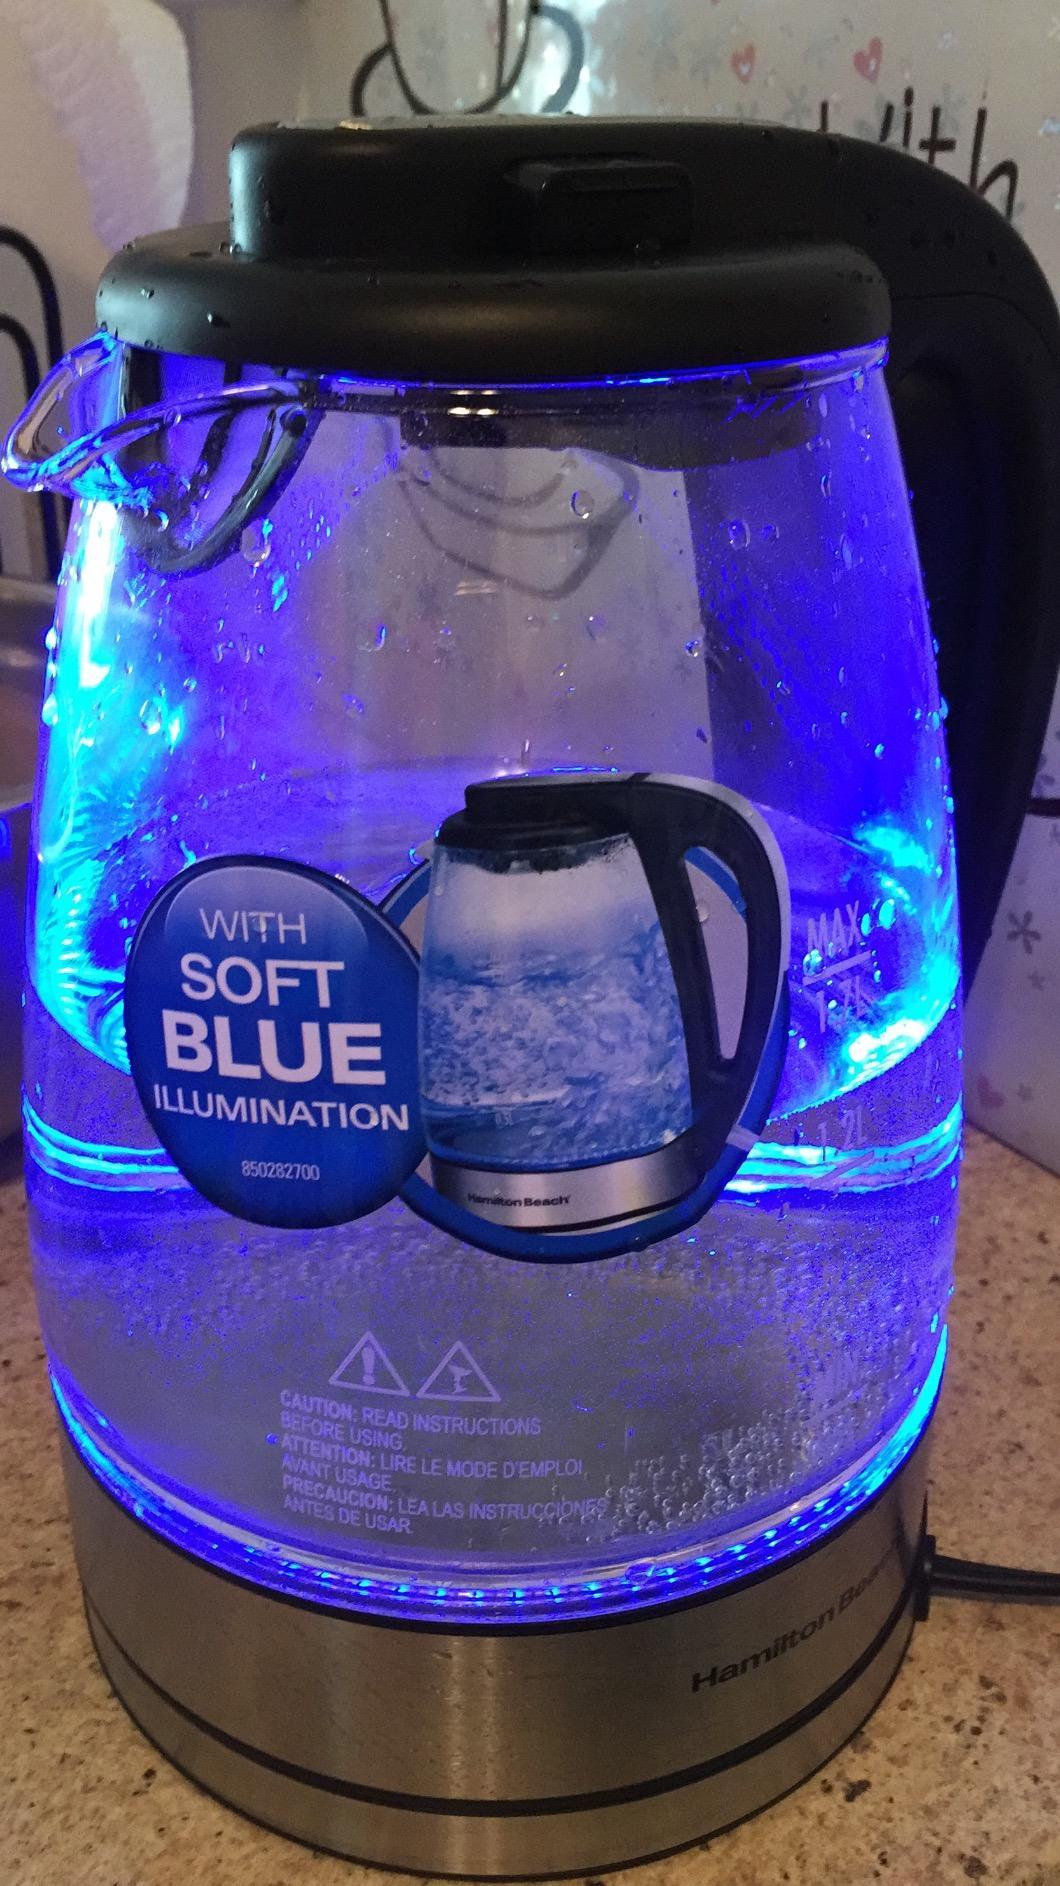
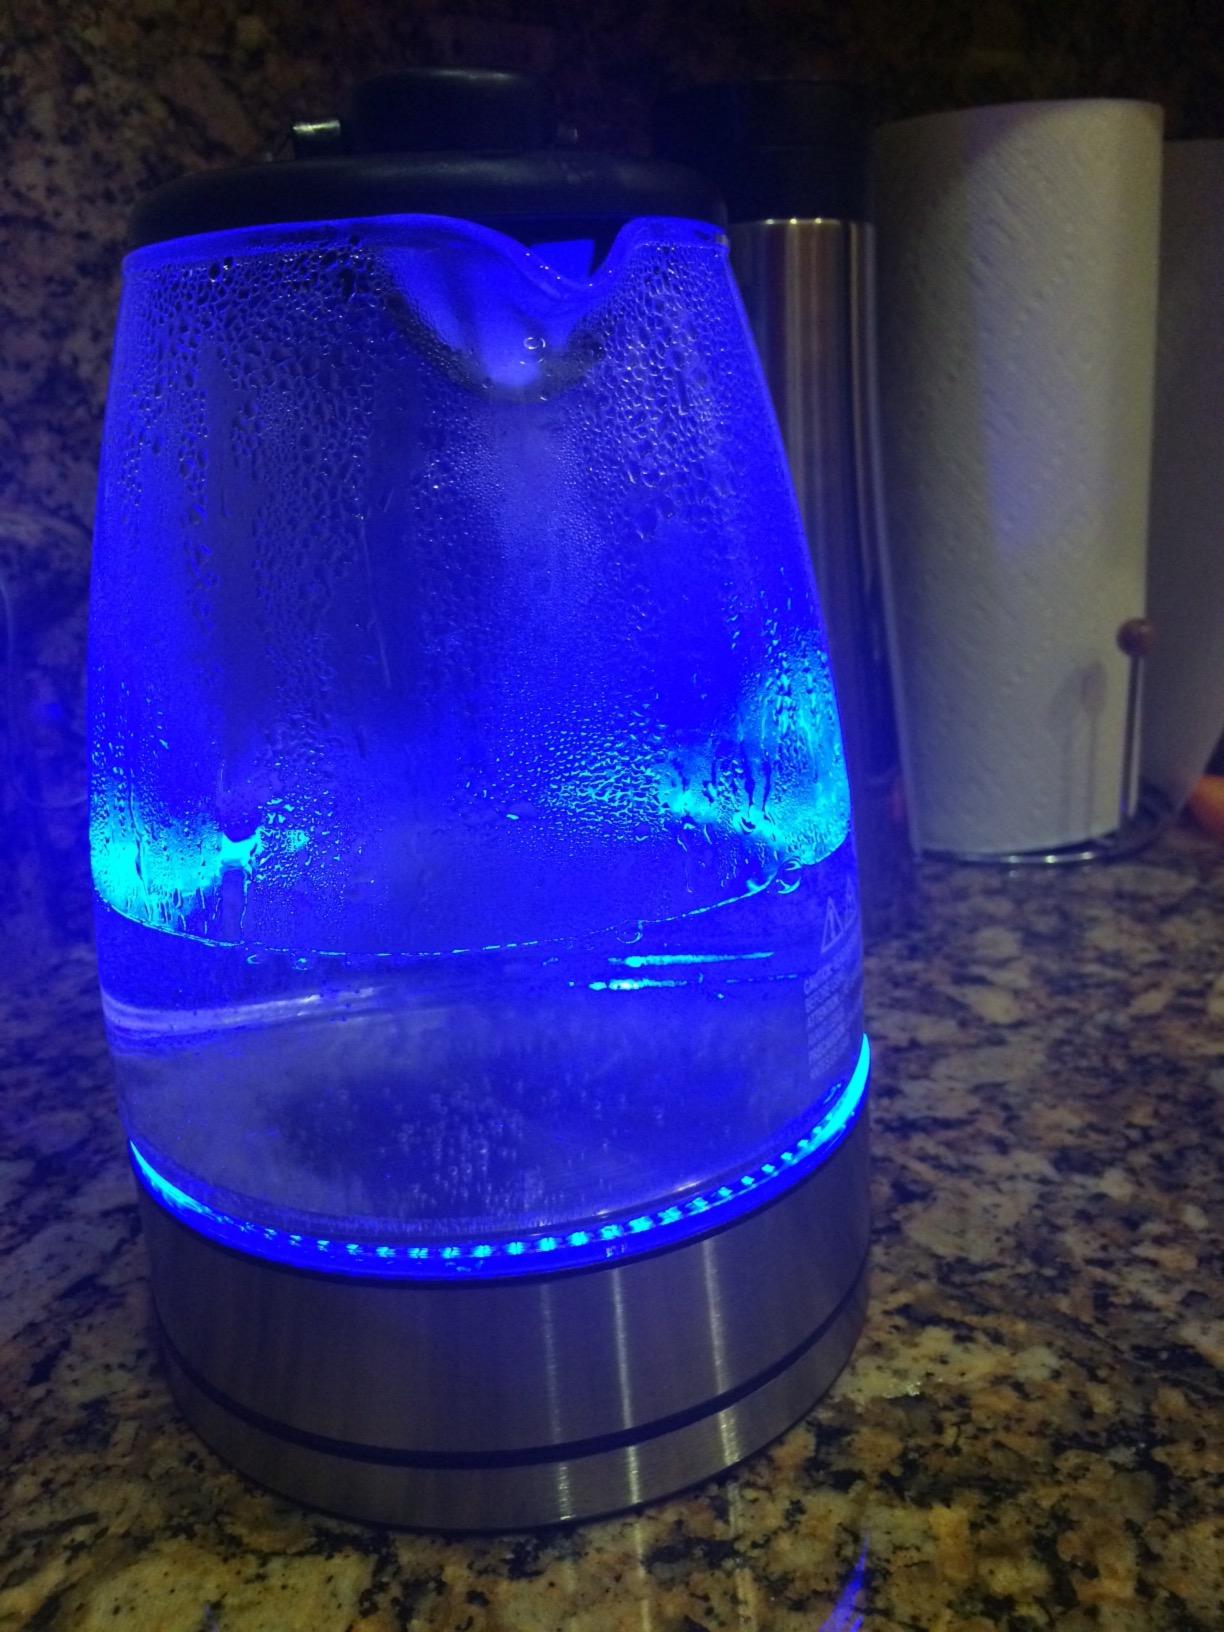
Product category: items_kettle
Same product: yes